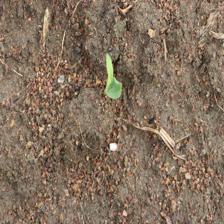
Label: Sorghum